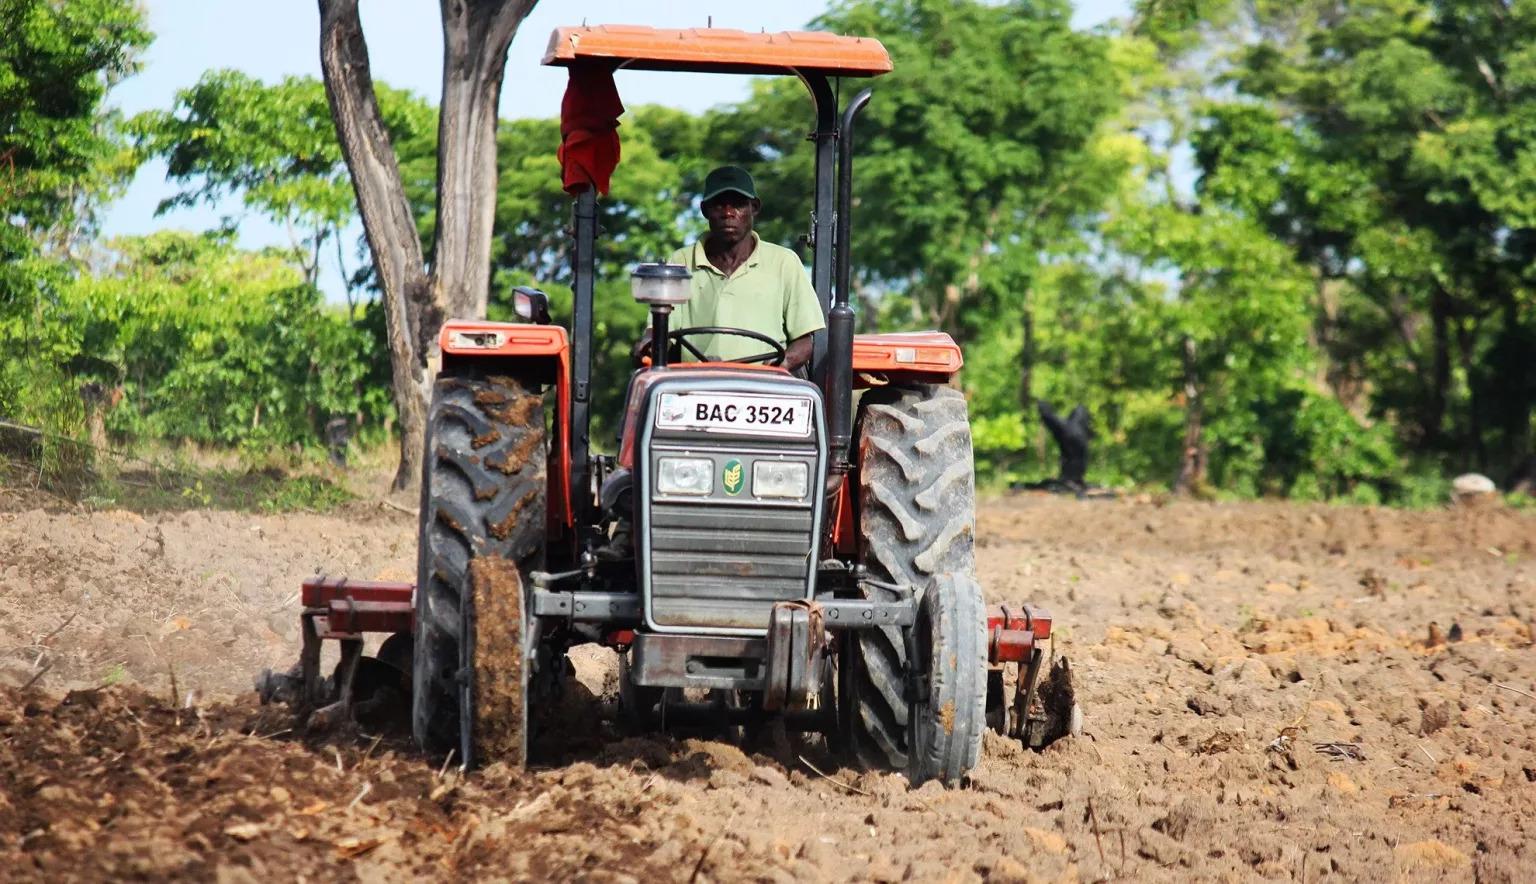
Mkulima akiwa katika trekta akiendelea na shughuli ya kilimo akitumia njia na mfumo wa kilimo cha kisasa kinachohusisha matumizi ya mashine mbalimbali katika utendaji kazi wake. Njia hii ya kilimo inamuwezesha mkulima kuendesha shughuli za kilimo katika eneo lolote, bila kuzingatia hali ya eneo husika.